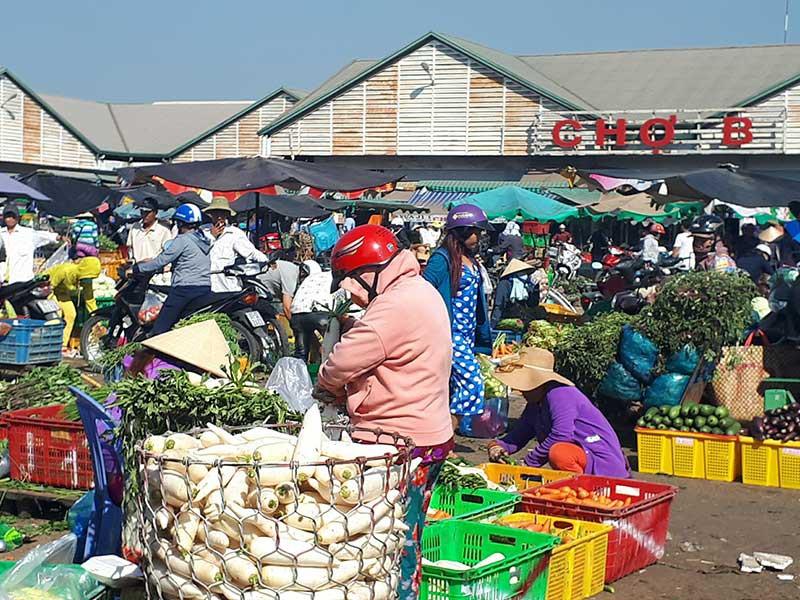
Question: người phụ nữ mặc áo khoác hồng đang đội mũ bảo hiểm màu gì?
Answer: cô ấy đội mũ bảo hiểm màu đỏ